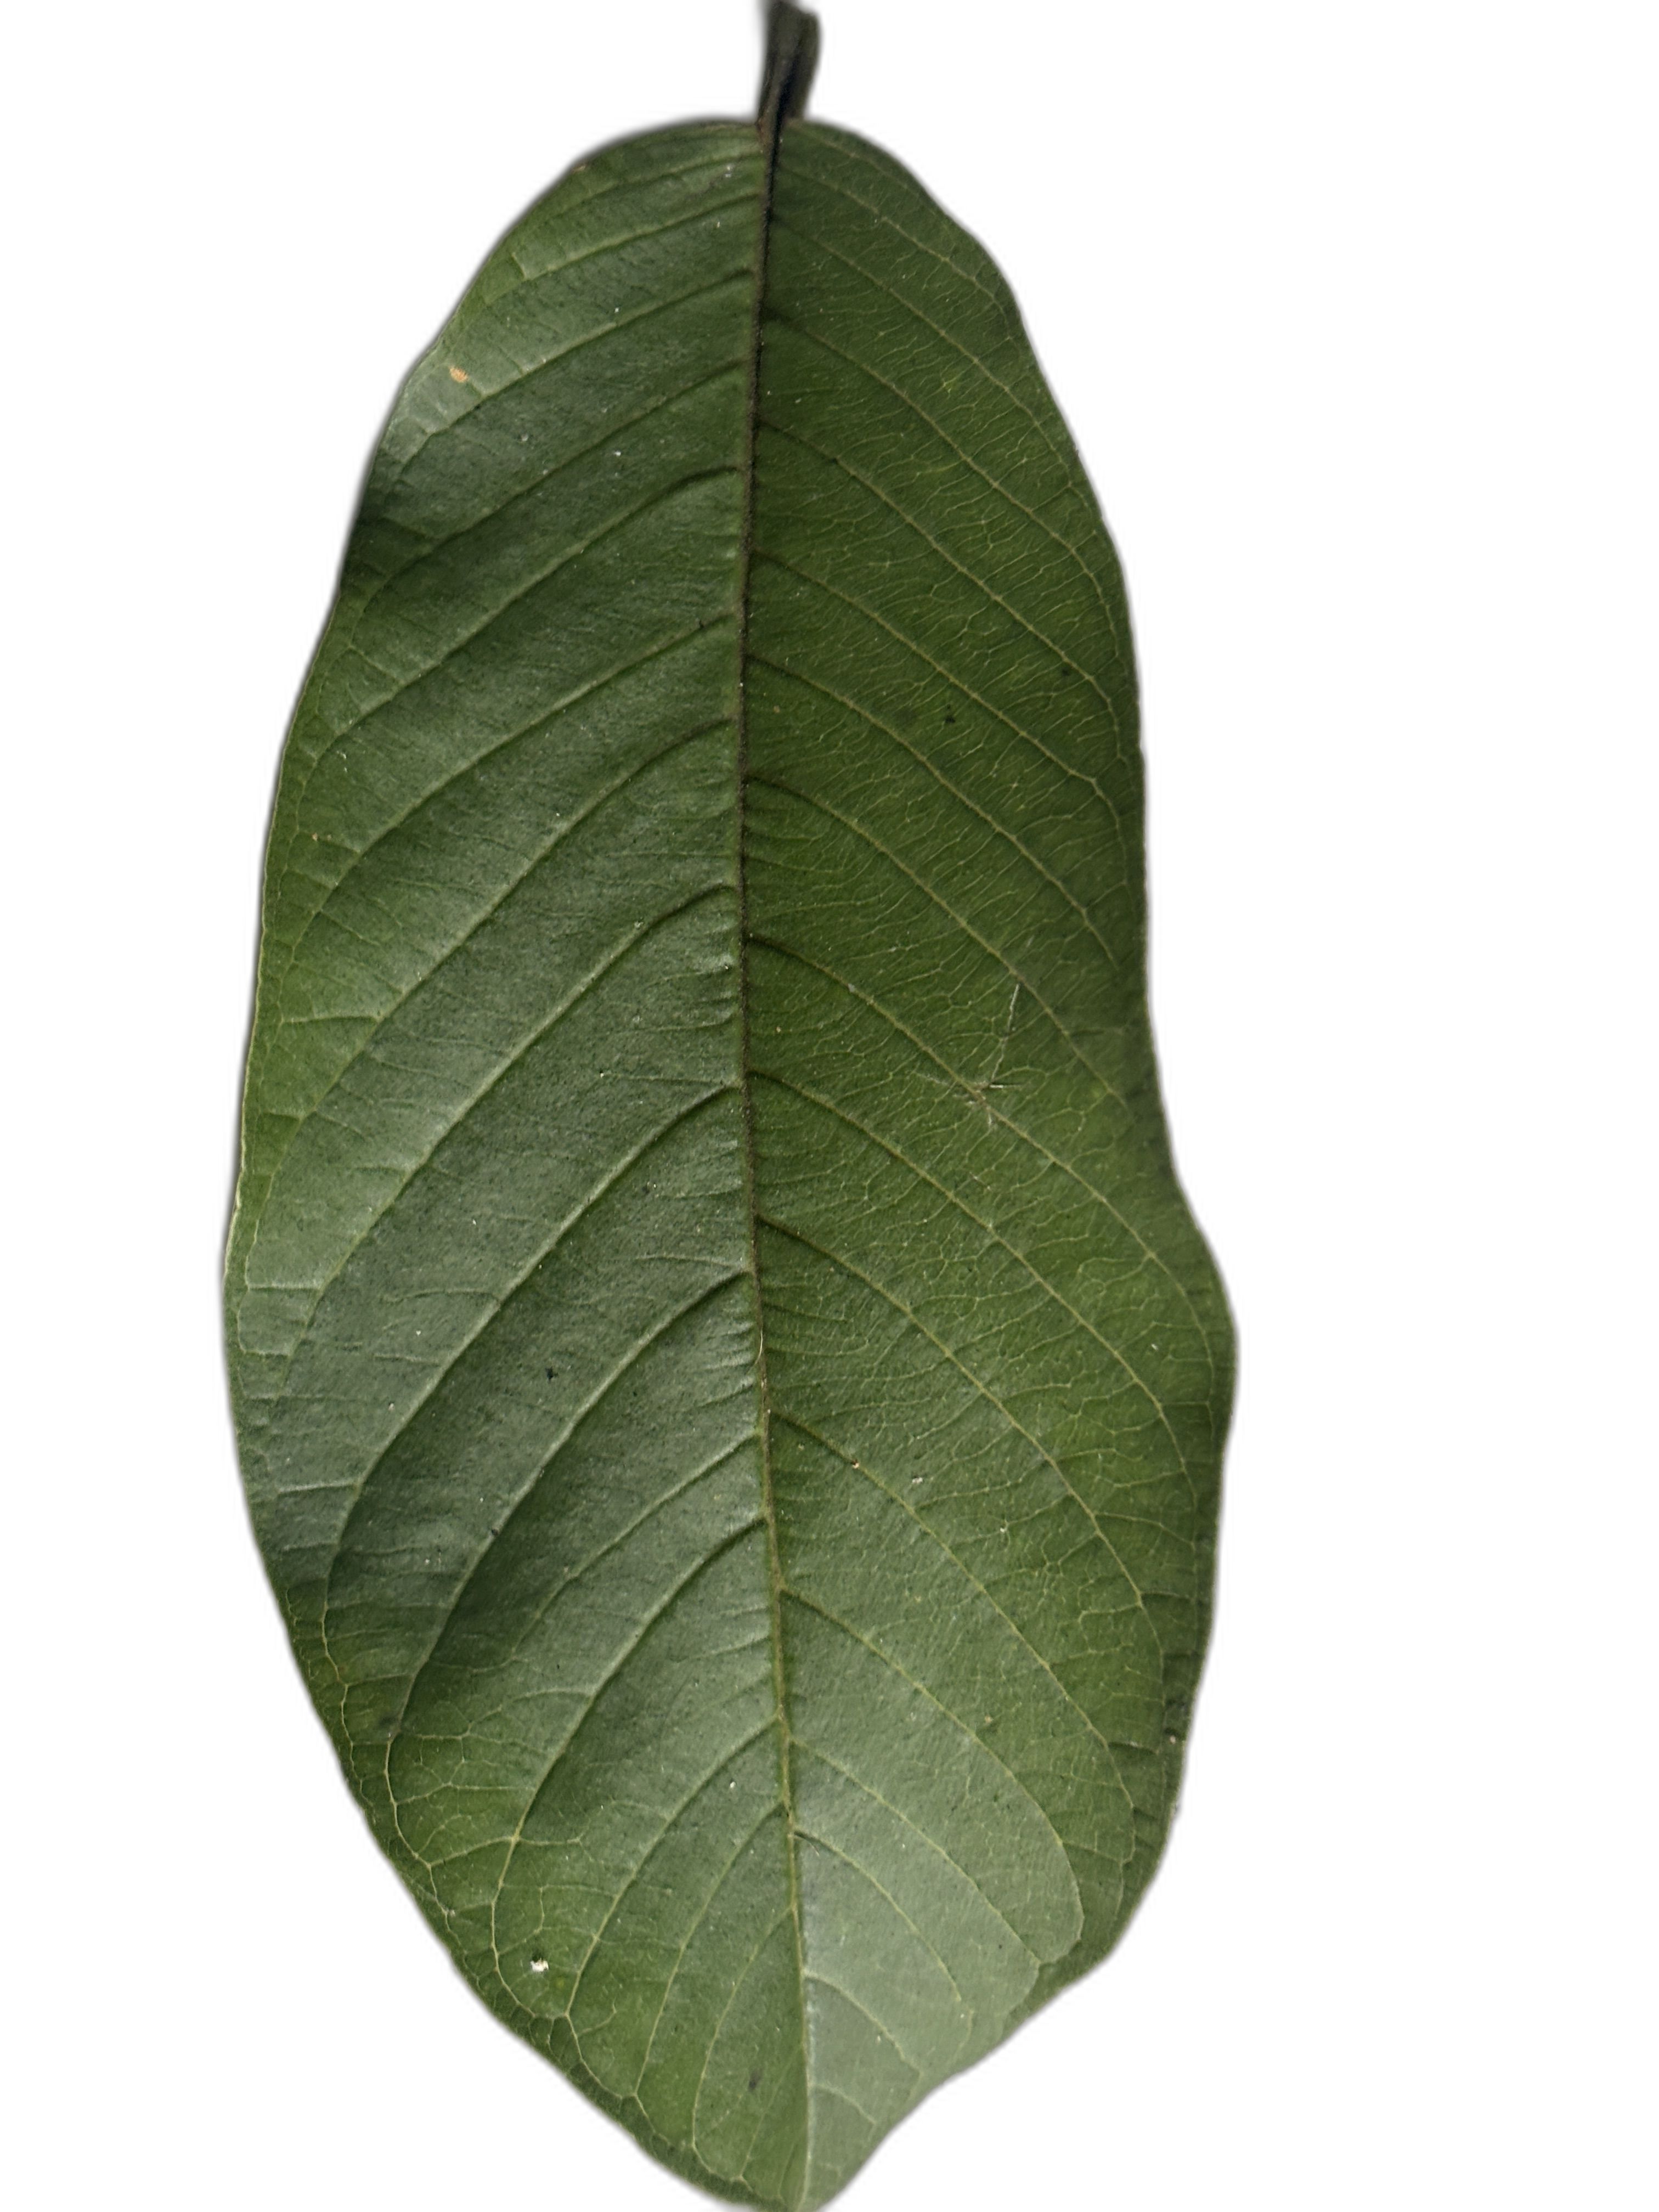
Plant part: leaf
Disease: Healthy